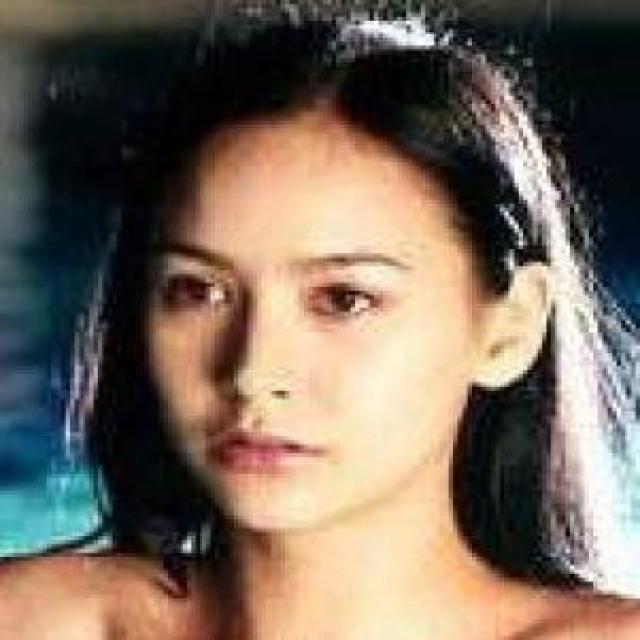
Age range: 21-44